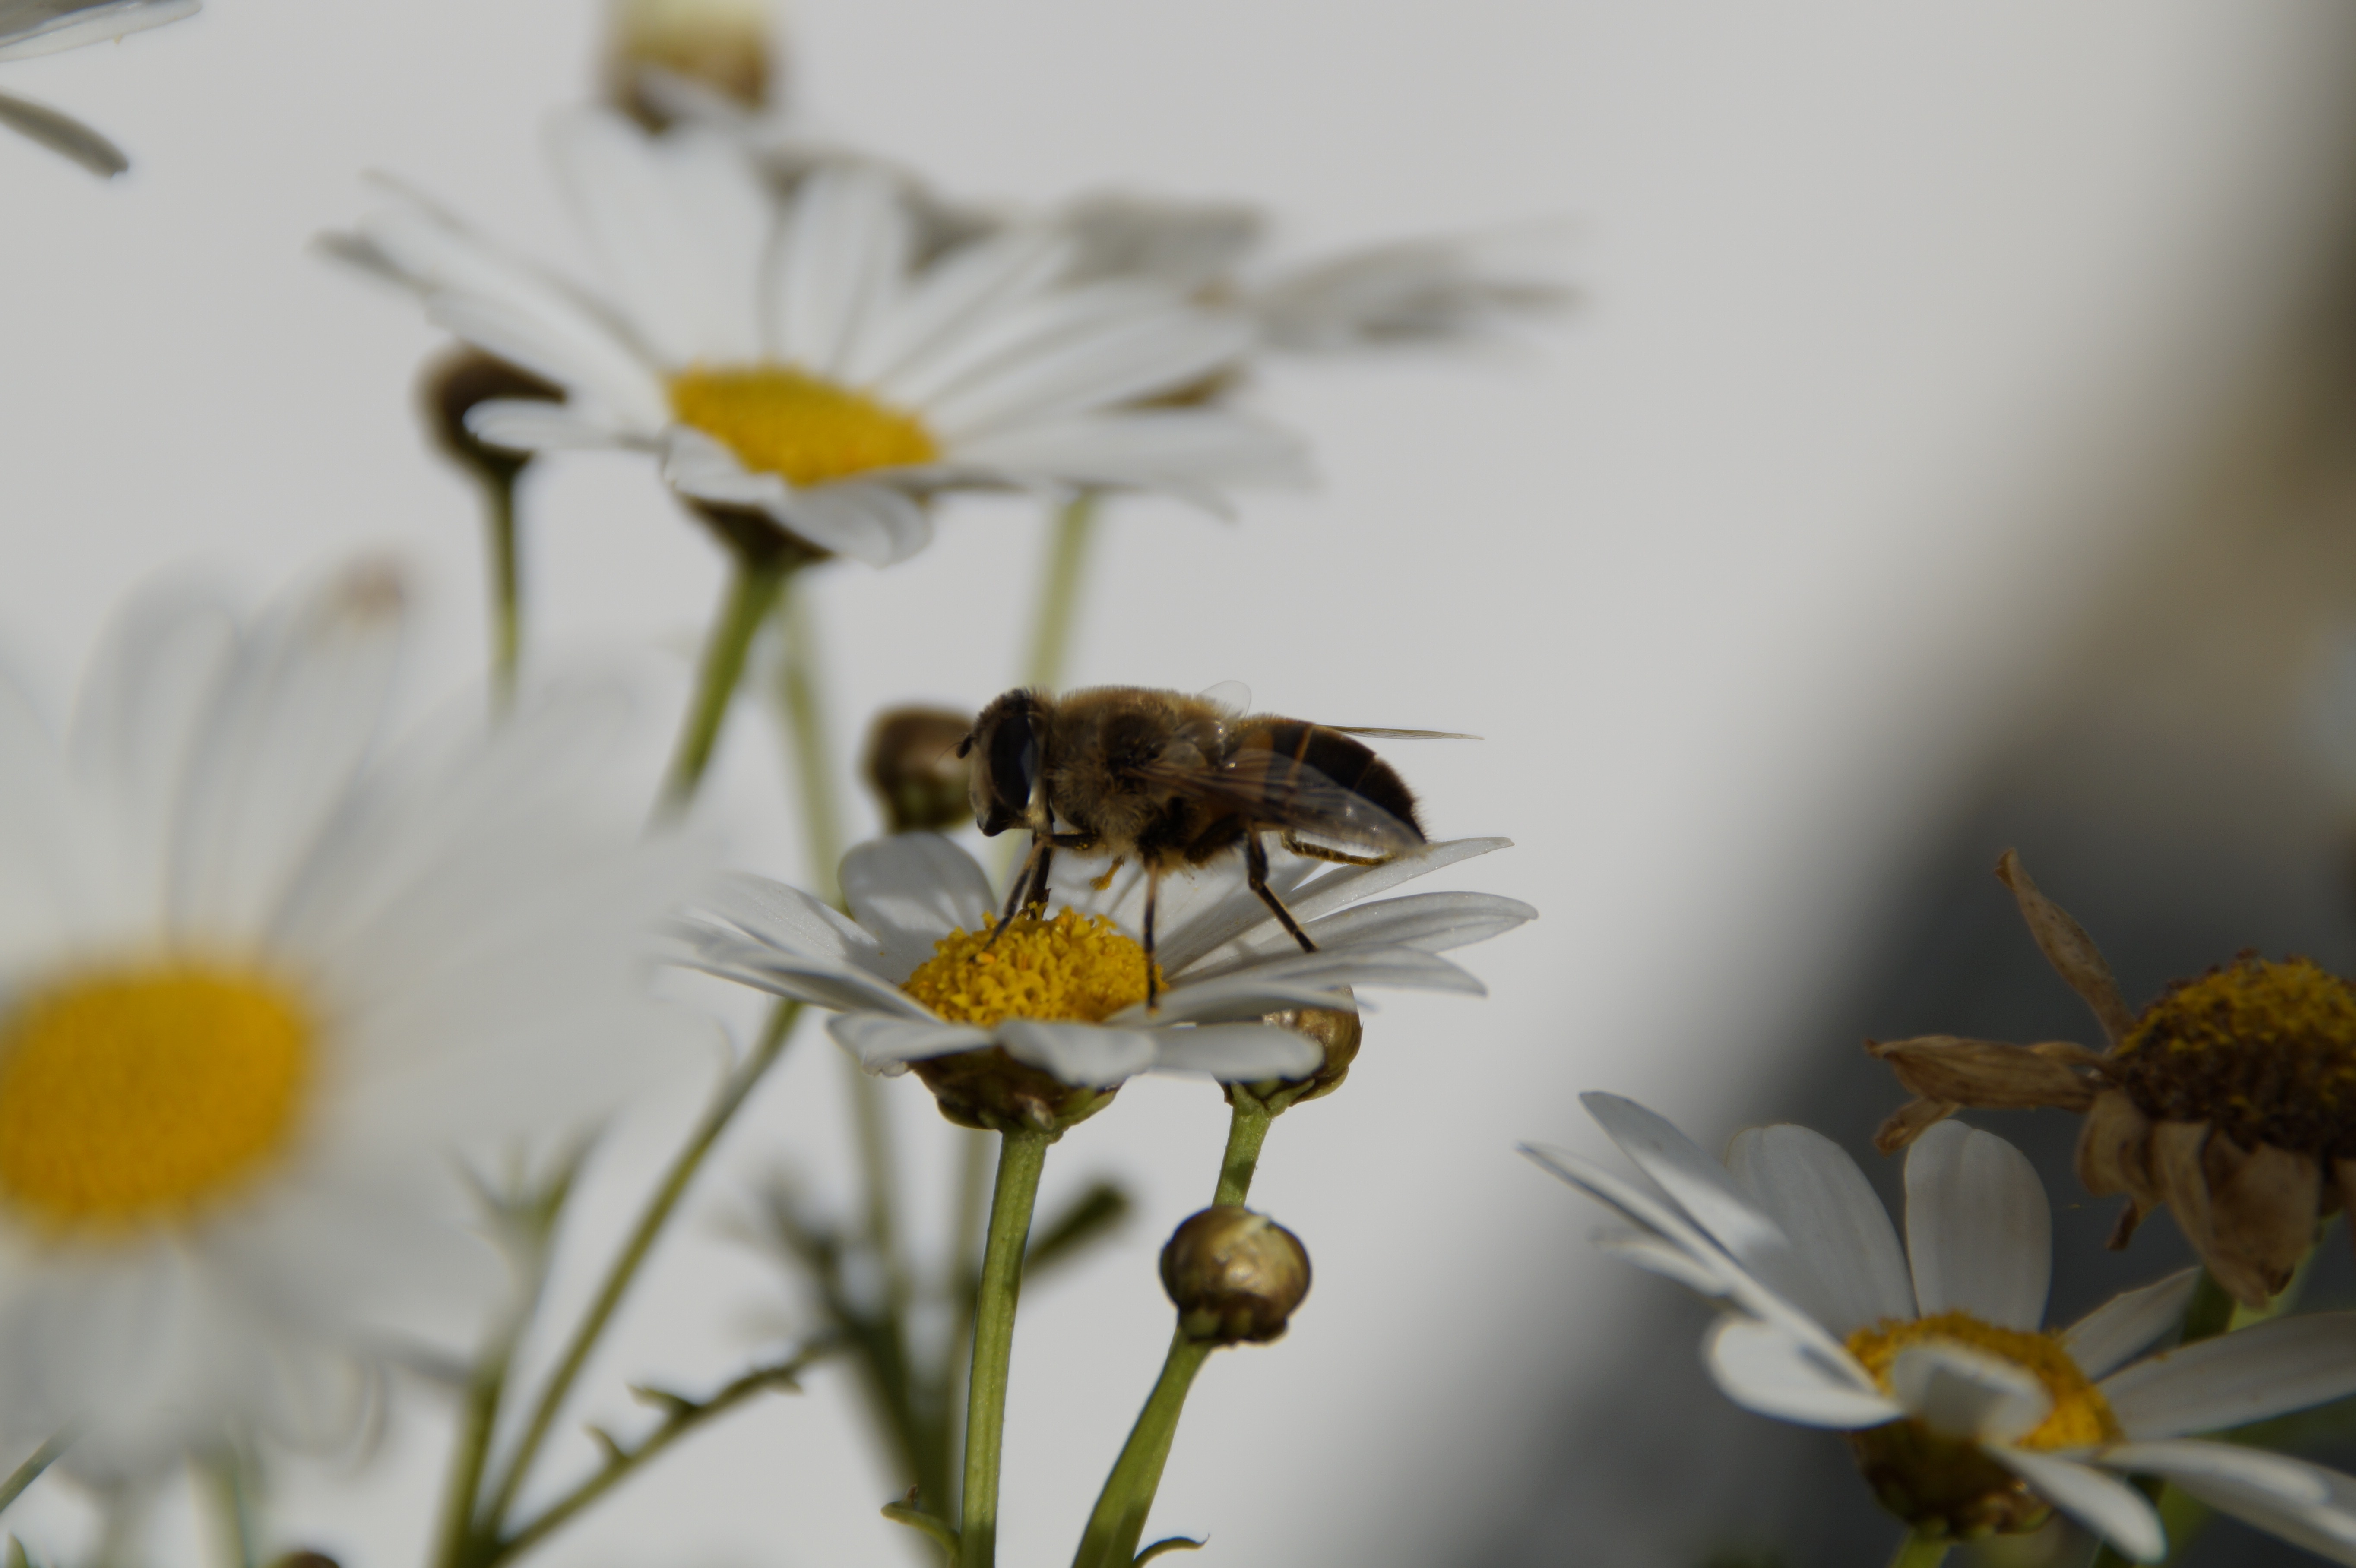
nature, blossom, plant, flower, petal, bloom, daisy, wildlife, pollen, pollination, insect, botany, yellow, flora, fauna, invertebrate, sprinkle, wildflower, close up, bee, daisies, bumblebee, collect pollen, nectar, marguerite, macro photography, honey bee, daisy family, pollinator, food intake, oxeye daisy, plant stem, membrane winged insect, collecting pollen